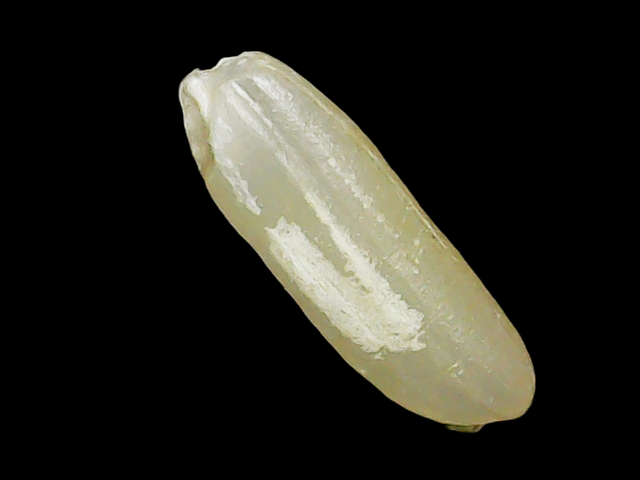
Rice variety: Binadhan23